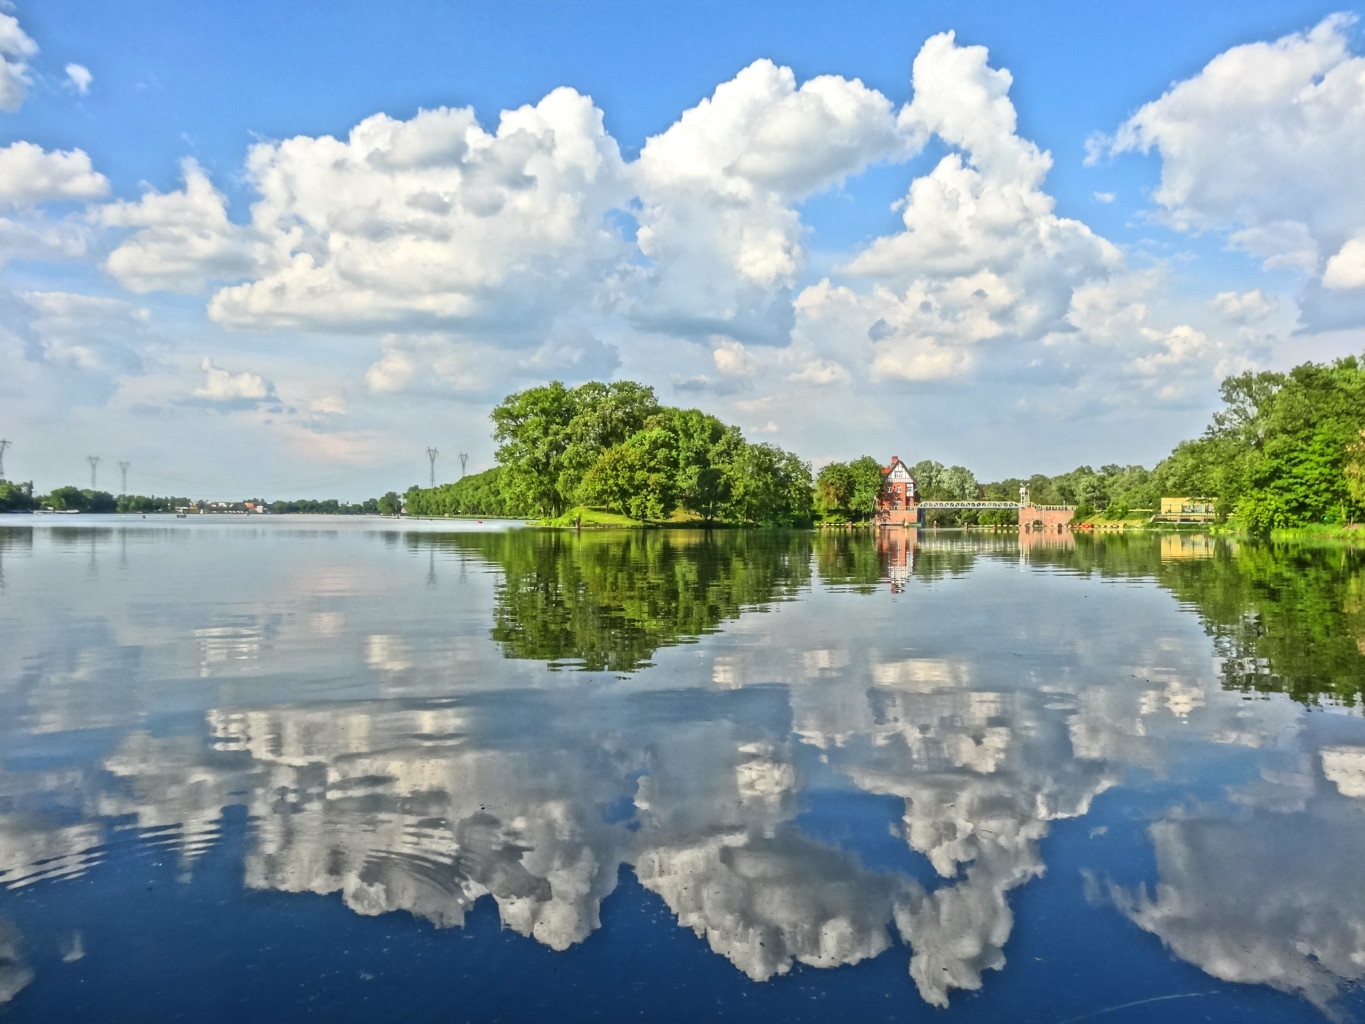
tree, water, nature, cloud, sky, lake, river, summer, pond, reflection, reservoir, waterway, cloudscape, body of water, poland, wetland, bydgoszczy